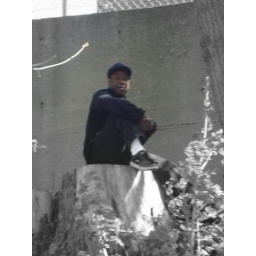
A man in New Britain sitting on an isolated tree stump during his lunch break.